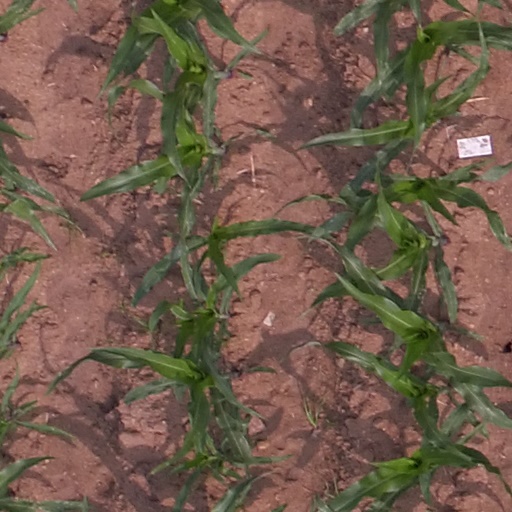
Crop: maize; corn